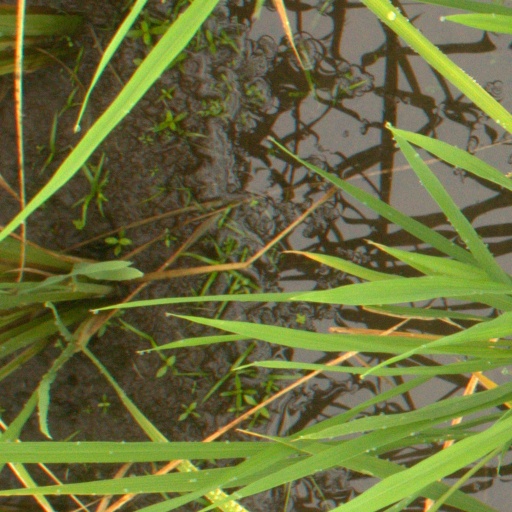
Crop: rice